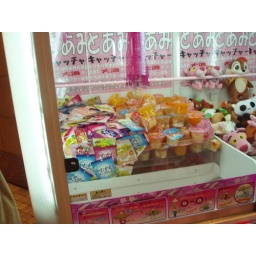
Yes, those are fruit cups in a UFO Catcher. Not as good as the live fish though.